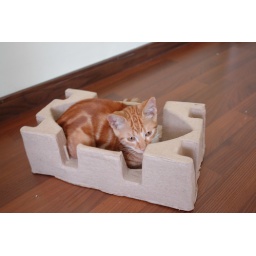
small cat in fitting box